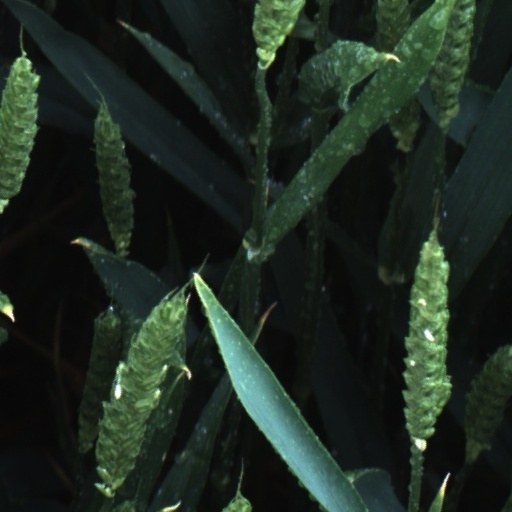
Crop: wheat